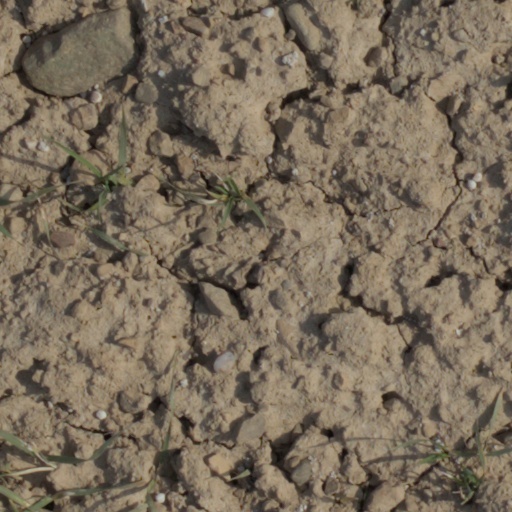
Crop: wheat